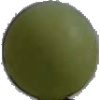
Label: Grape White 4